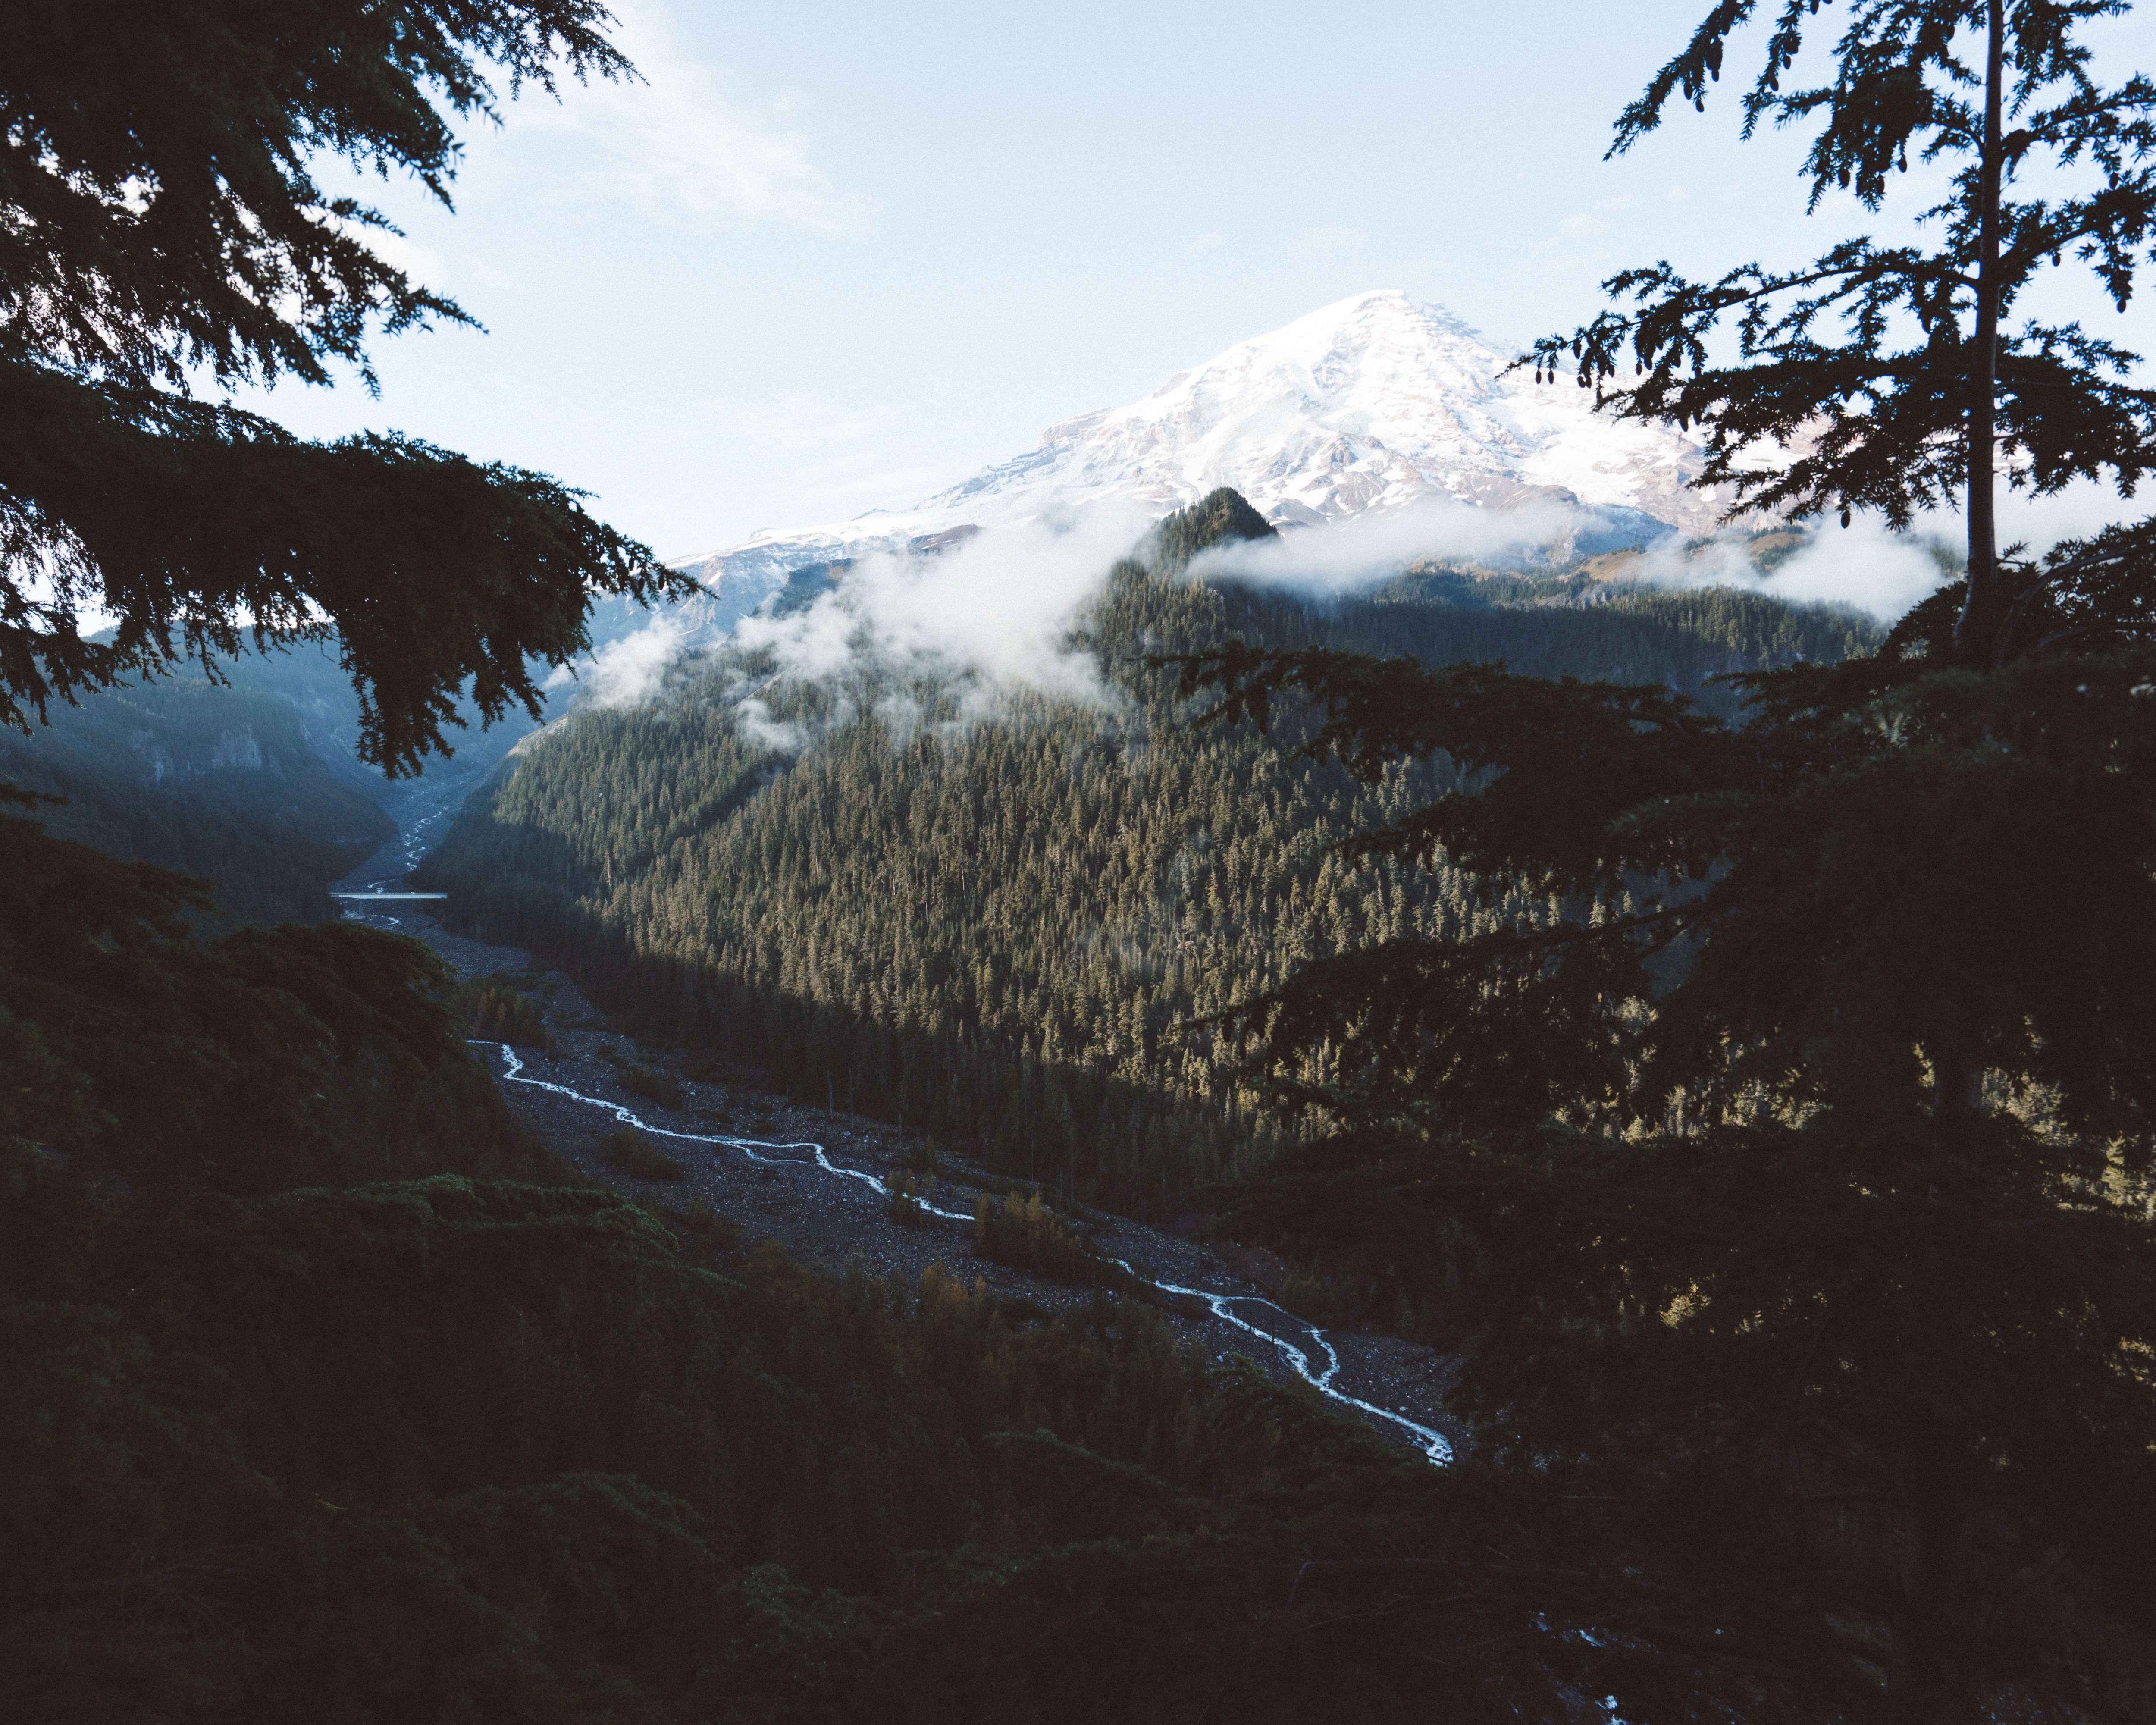
landscape, tree, nature, wilderness, mountain, snow, winter, morning, hill, lake, valley, mountain range, reflection, weather, ridge, summit, alps, landform, geographical feature, atmospheric phenomenon, mountainous landforms